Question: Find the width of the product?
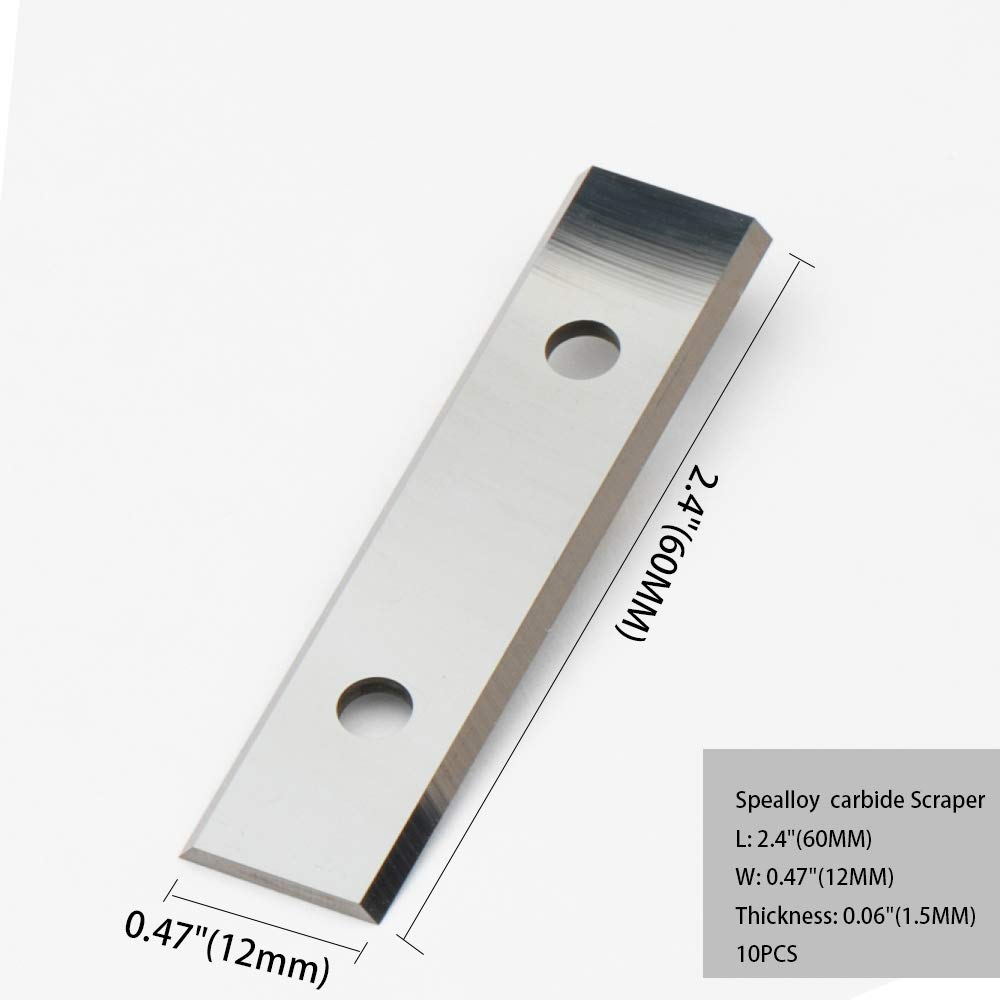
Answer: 12.0 millimetre